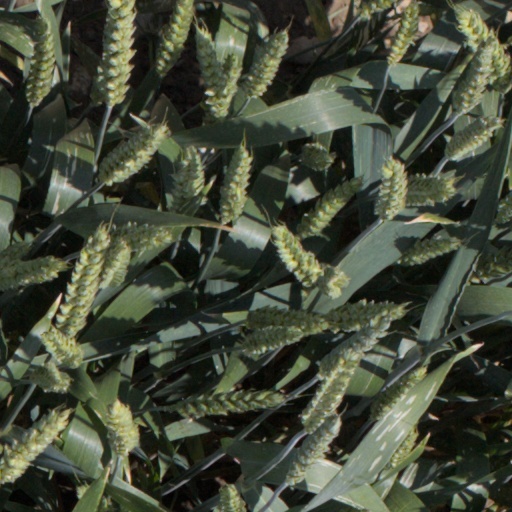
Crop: wheat